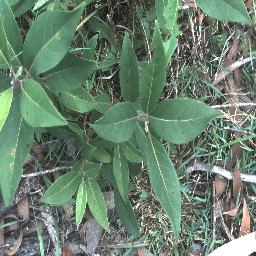
Label: negative